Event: Nepal Earthquake
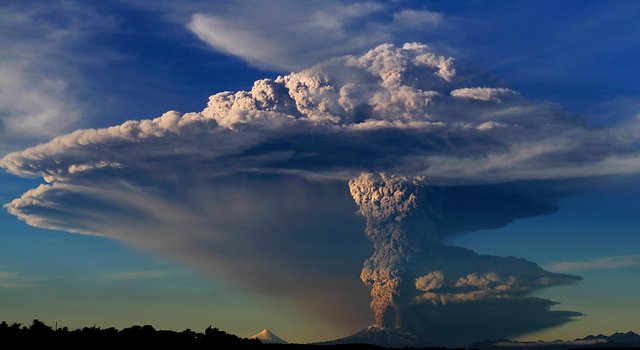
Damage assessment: damage